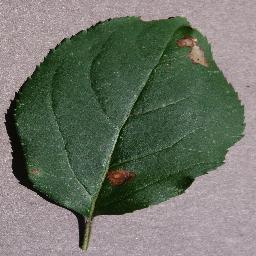
Label: Apple___Black_rot